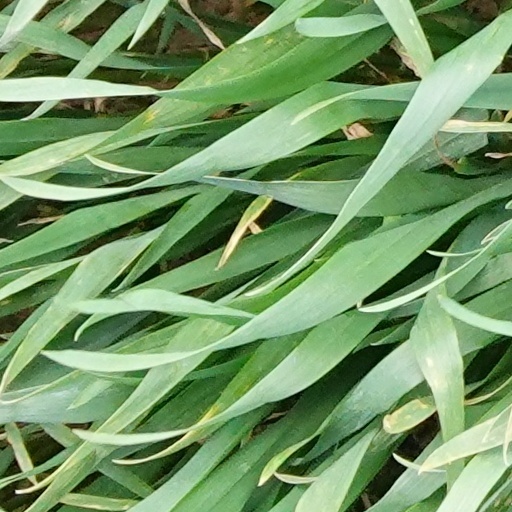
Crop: wheat